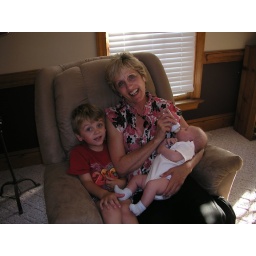
Nana &amp;quot;C&amp;quot; is sitting in the chair feeding Logan while watching Harry Potter with Connor. Isn't that cute!